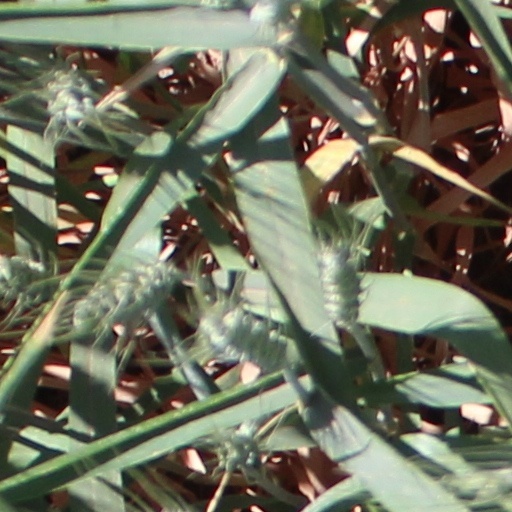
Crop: wheat